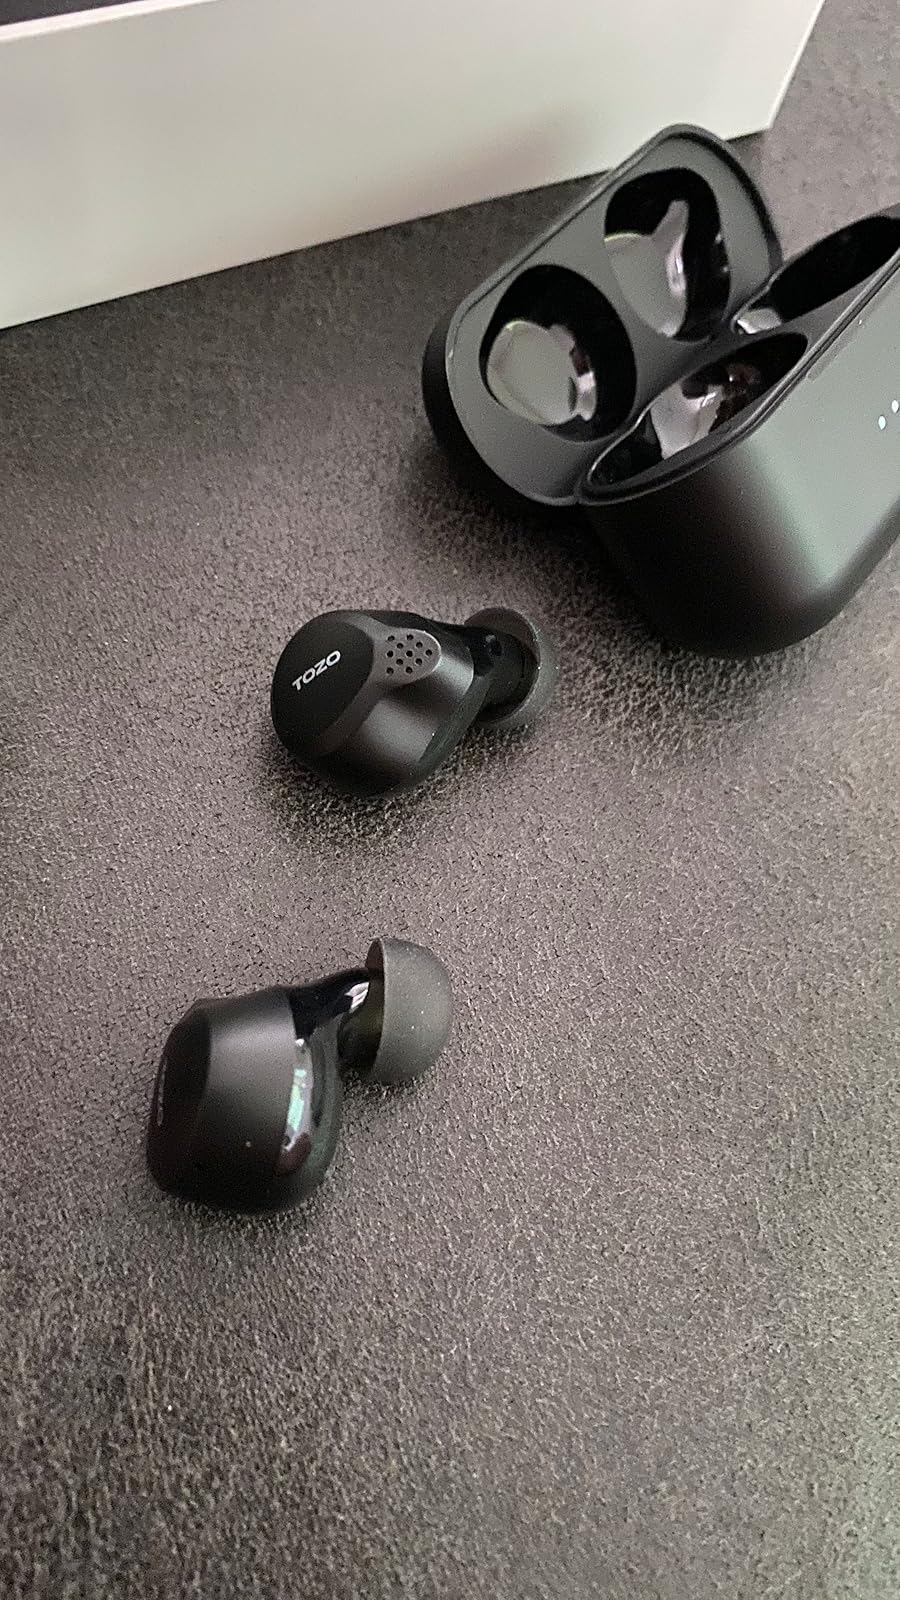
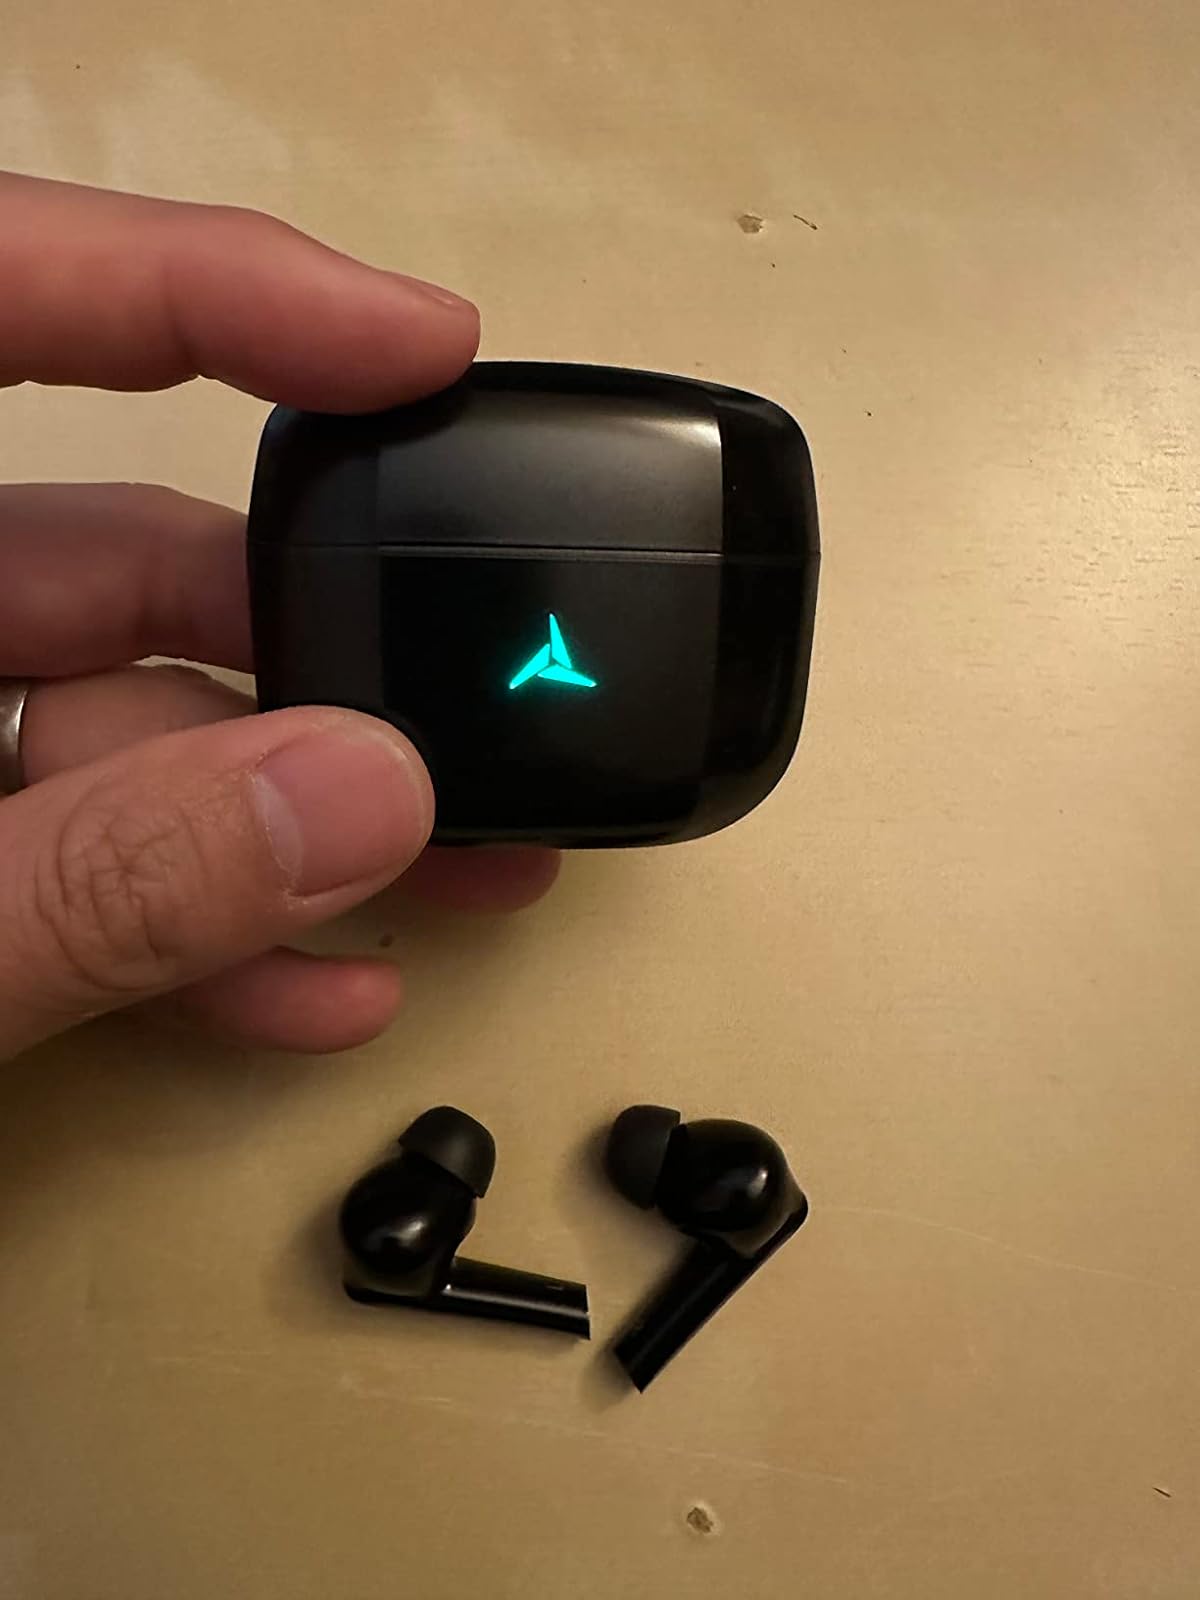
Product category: earbuds
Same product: no